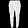
Label: Trouser